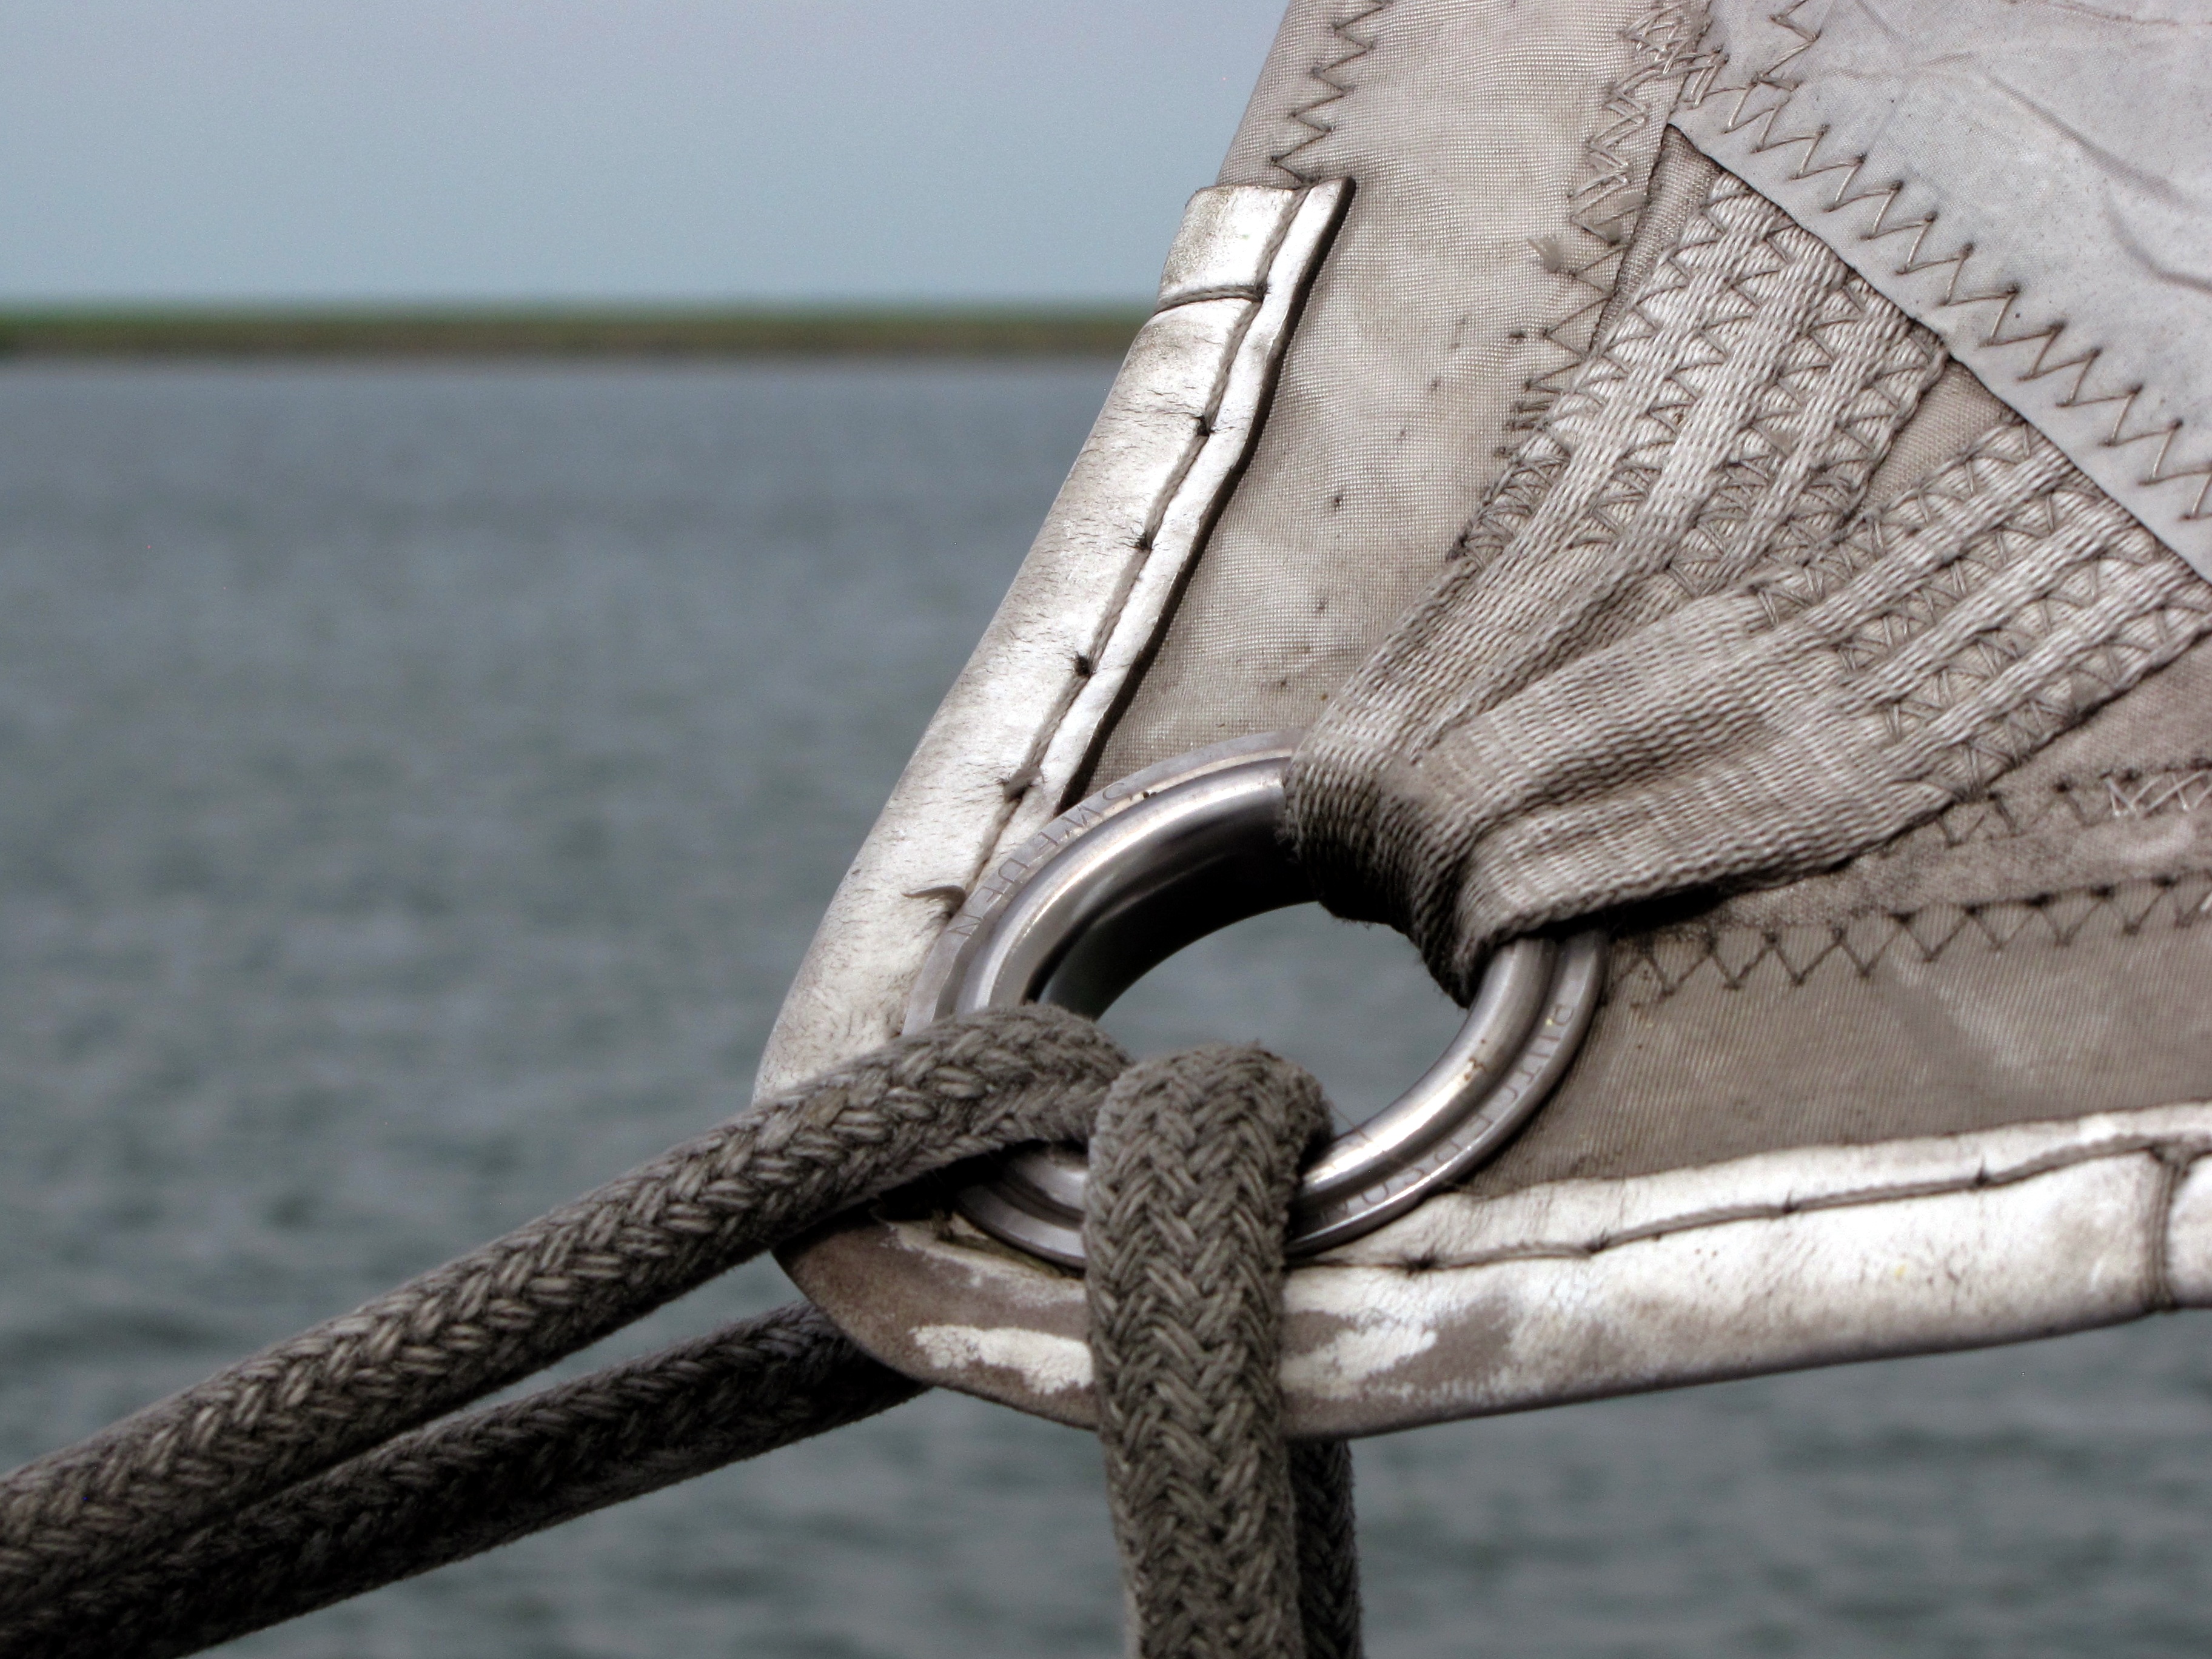
wing, wood, sailing, close up, sculpture, detail, sailing boat, wind and water, sailcloth, clew